I Know What You Did Last Summer

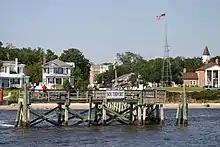
The majority of the film was set in Southport, North Carolina

The remaining scenes were filmed primarily around the town of Southport, North Carolina. Specific sites included the Amuzu Theater, where the beauty pageant is held, the Old Yacht Basin and Southport Fish Company. Julie's house is on Short Street just north of Southport Marina. The daytime sequences shot on the marina show multiple vessels traversing the water; though real vessels, the boat traffic was orchestrated by a marine traffic coordinator to make the waterway appear lively. The Shiver's Department Store setting in the film was discovered on location in Southport by director Gillespie, who was so impressed by the location that he reworked elements of the script in order to incorporate it into the film; it eventually became the primary setting for Helen's extended chase sequence with the killer. The exterior sequences of Julie's Boston college campus were in fact shot at Duke University, while the hospital sequence was filmed at Southport's Dosher Memorial Hospital in an unused wing of the hospital.